Morne Rachette

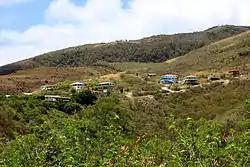
Houses in Morne Rachette, Dominica.

Morne Rachette or Morne Raquette is a village on the west coast of Dominica, in the northwest corner of Saint Joseph Parish. It is located on the slopes of Morne Jalousie, above Coulibistrie to its immediate north and Batalie Bay. The village of Salisbury is south of Morne Rachette.